José Vizcaíno

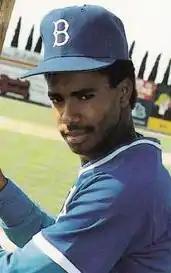
Vizcaíno with the Bakersfield Dodgers in 1988

Vizcaíno made his debut with the Dodgers as a late-season call-up in 1989, where he played five games at shortstop for them to conclude the season. In 1990, he was again called up late, playing in 37 games and where he hit a respectable .275. Despite his play, he was traded to the Chicago Cubs on December 14, 1990.